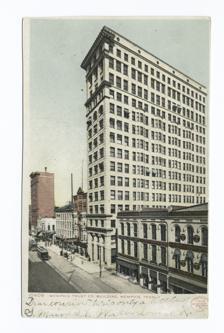
Building: Memphis Trust Building
Country: United States of America
Year built: 1904
United States historic place Memphis Trust Building U.S. National Register of Historic Places Memphis Trust Building in the 1900s Show map of Tennessee Show map of the United States Location 12 S. Main St., Memphis, Tennessee Coordinates 35°8′40″N 90°3′9″W / 35.14444°N 90.05250°W / 35.14444; -90.05250 Area less than one acre Built 1904 ( 1904 ) NRHP reference No. 80003867 Added to NRHP November 25, 1980 The Memphis Trust Building is a historic building in Memphis, Tennessee , U.S.. It was built in 1904 for the Bank of Commerce and Trust. It was designed by Hanker & Cairns . It has been listed on the National Register of Historic Places since November 25, 1980. References